Ricky Nelson discography

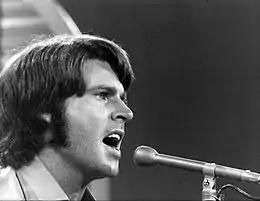
Rick Nelson performing in 1970

Eric Hilliard Nelson (May 8, 1940 – December 31, 1985), known professionally as Ricky Nelson until his 21st birthday when he officially dropped the "y" and simply became Rick Nelson, was an American singer-songwriter. His discography comprises 24 original studio albums, one original live album, various compilation and archival projects, and 94 singles.